Citroën Ami

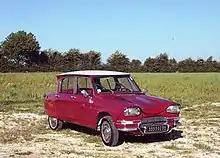
1968 Citroën Ami 6 (Rouge Corsaire)

The Citroën Ami had its formal French launch on 25 April 1961, four months ahead of the August introduction of the widely anticipated Renault 4. Both the Renault 4 and the Citroën Ami responded to a perceived market need for a vehicle slightly larger and less rustic than the 2CV. The Ami is a rebodied 2CV with certain mechanical upgrades (particularly a larger engine than the 1950s 2CV), to compensate for the added weight. At launch all the cars were powered by an air cooled 602 cc two-cylinder flat engine which would also be offered at extra cost in the 2CV from 1970.